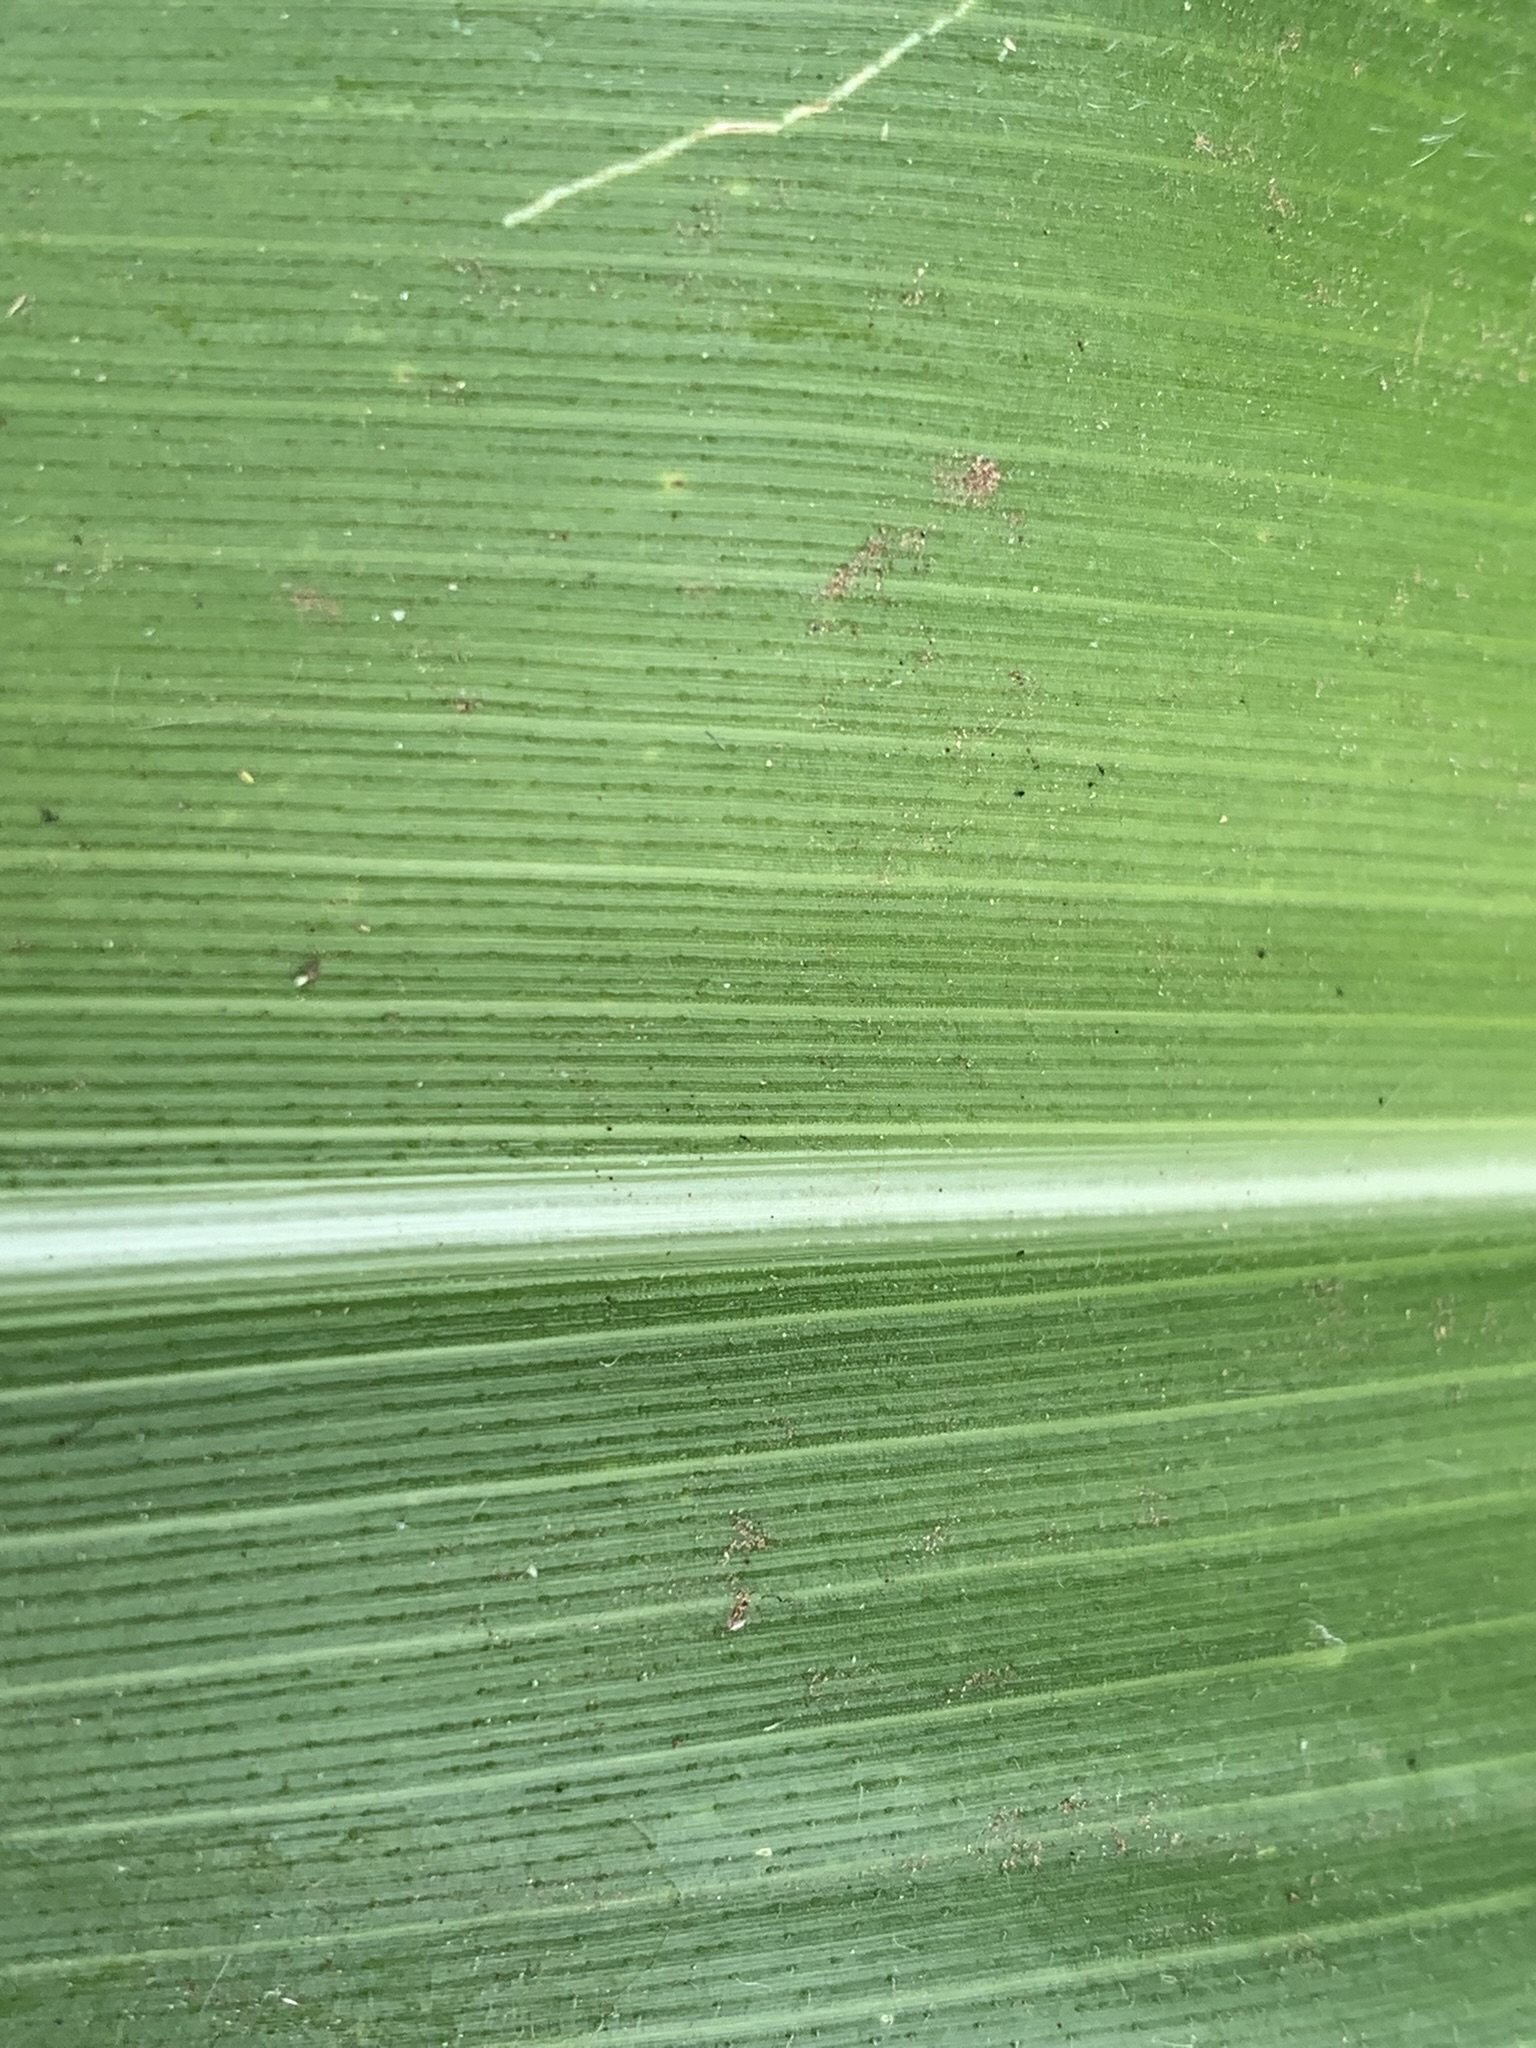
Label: Healthy